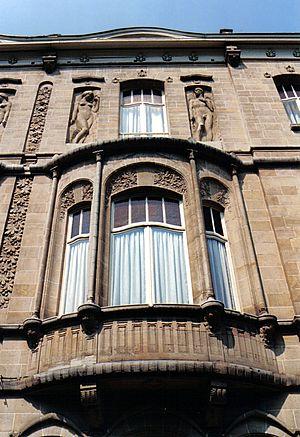
Alphonse Groothaert - Boulevard De Smet de Nayer n° 583-585 à Bruxelles (Art nouveau)
Un oriel est une fenêtre en encorbellement aménagée sur un ou plusieurs niveaux d'une façade. Quand l'oriel est fermé par une porte intérieure, on parle de « balcon-serre ».
Alphonse Groothaert, né à Anvers le 11 mars 1860 et décédé après 1922, est un architecte belge de la période Art nouveau qui fut actif à Bruxelles et à Arlon.